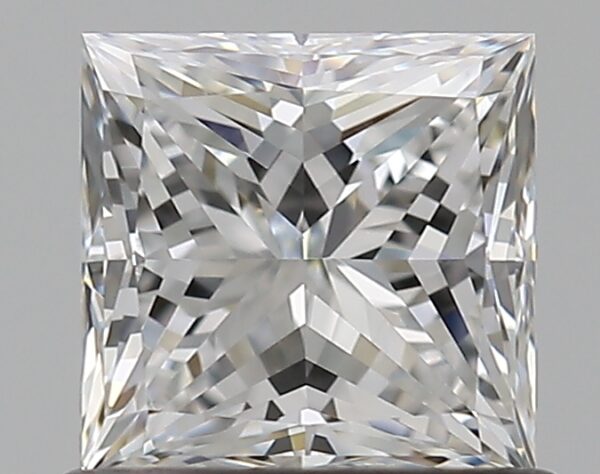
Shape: princess
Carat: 0.75
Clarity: VS1
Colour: E
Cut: EX
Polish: EX
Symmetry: EX
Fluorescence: N
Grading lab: GIA
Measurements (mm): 4.95 x 4.83 x 3.57